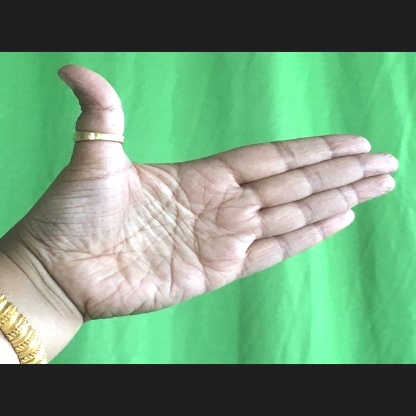
Mudra: Ardhachandran